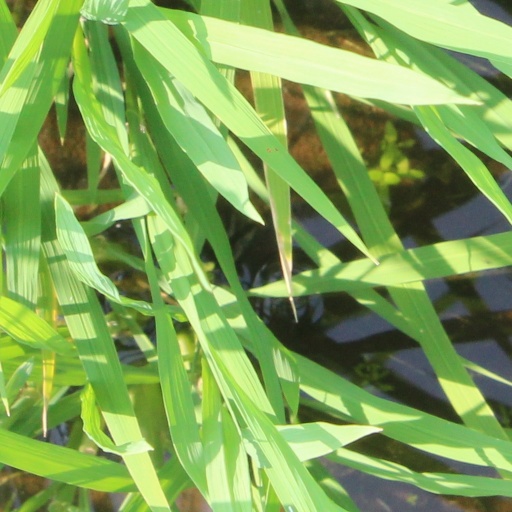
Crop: rice